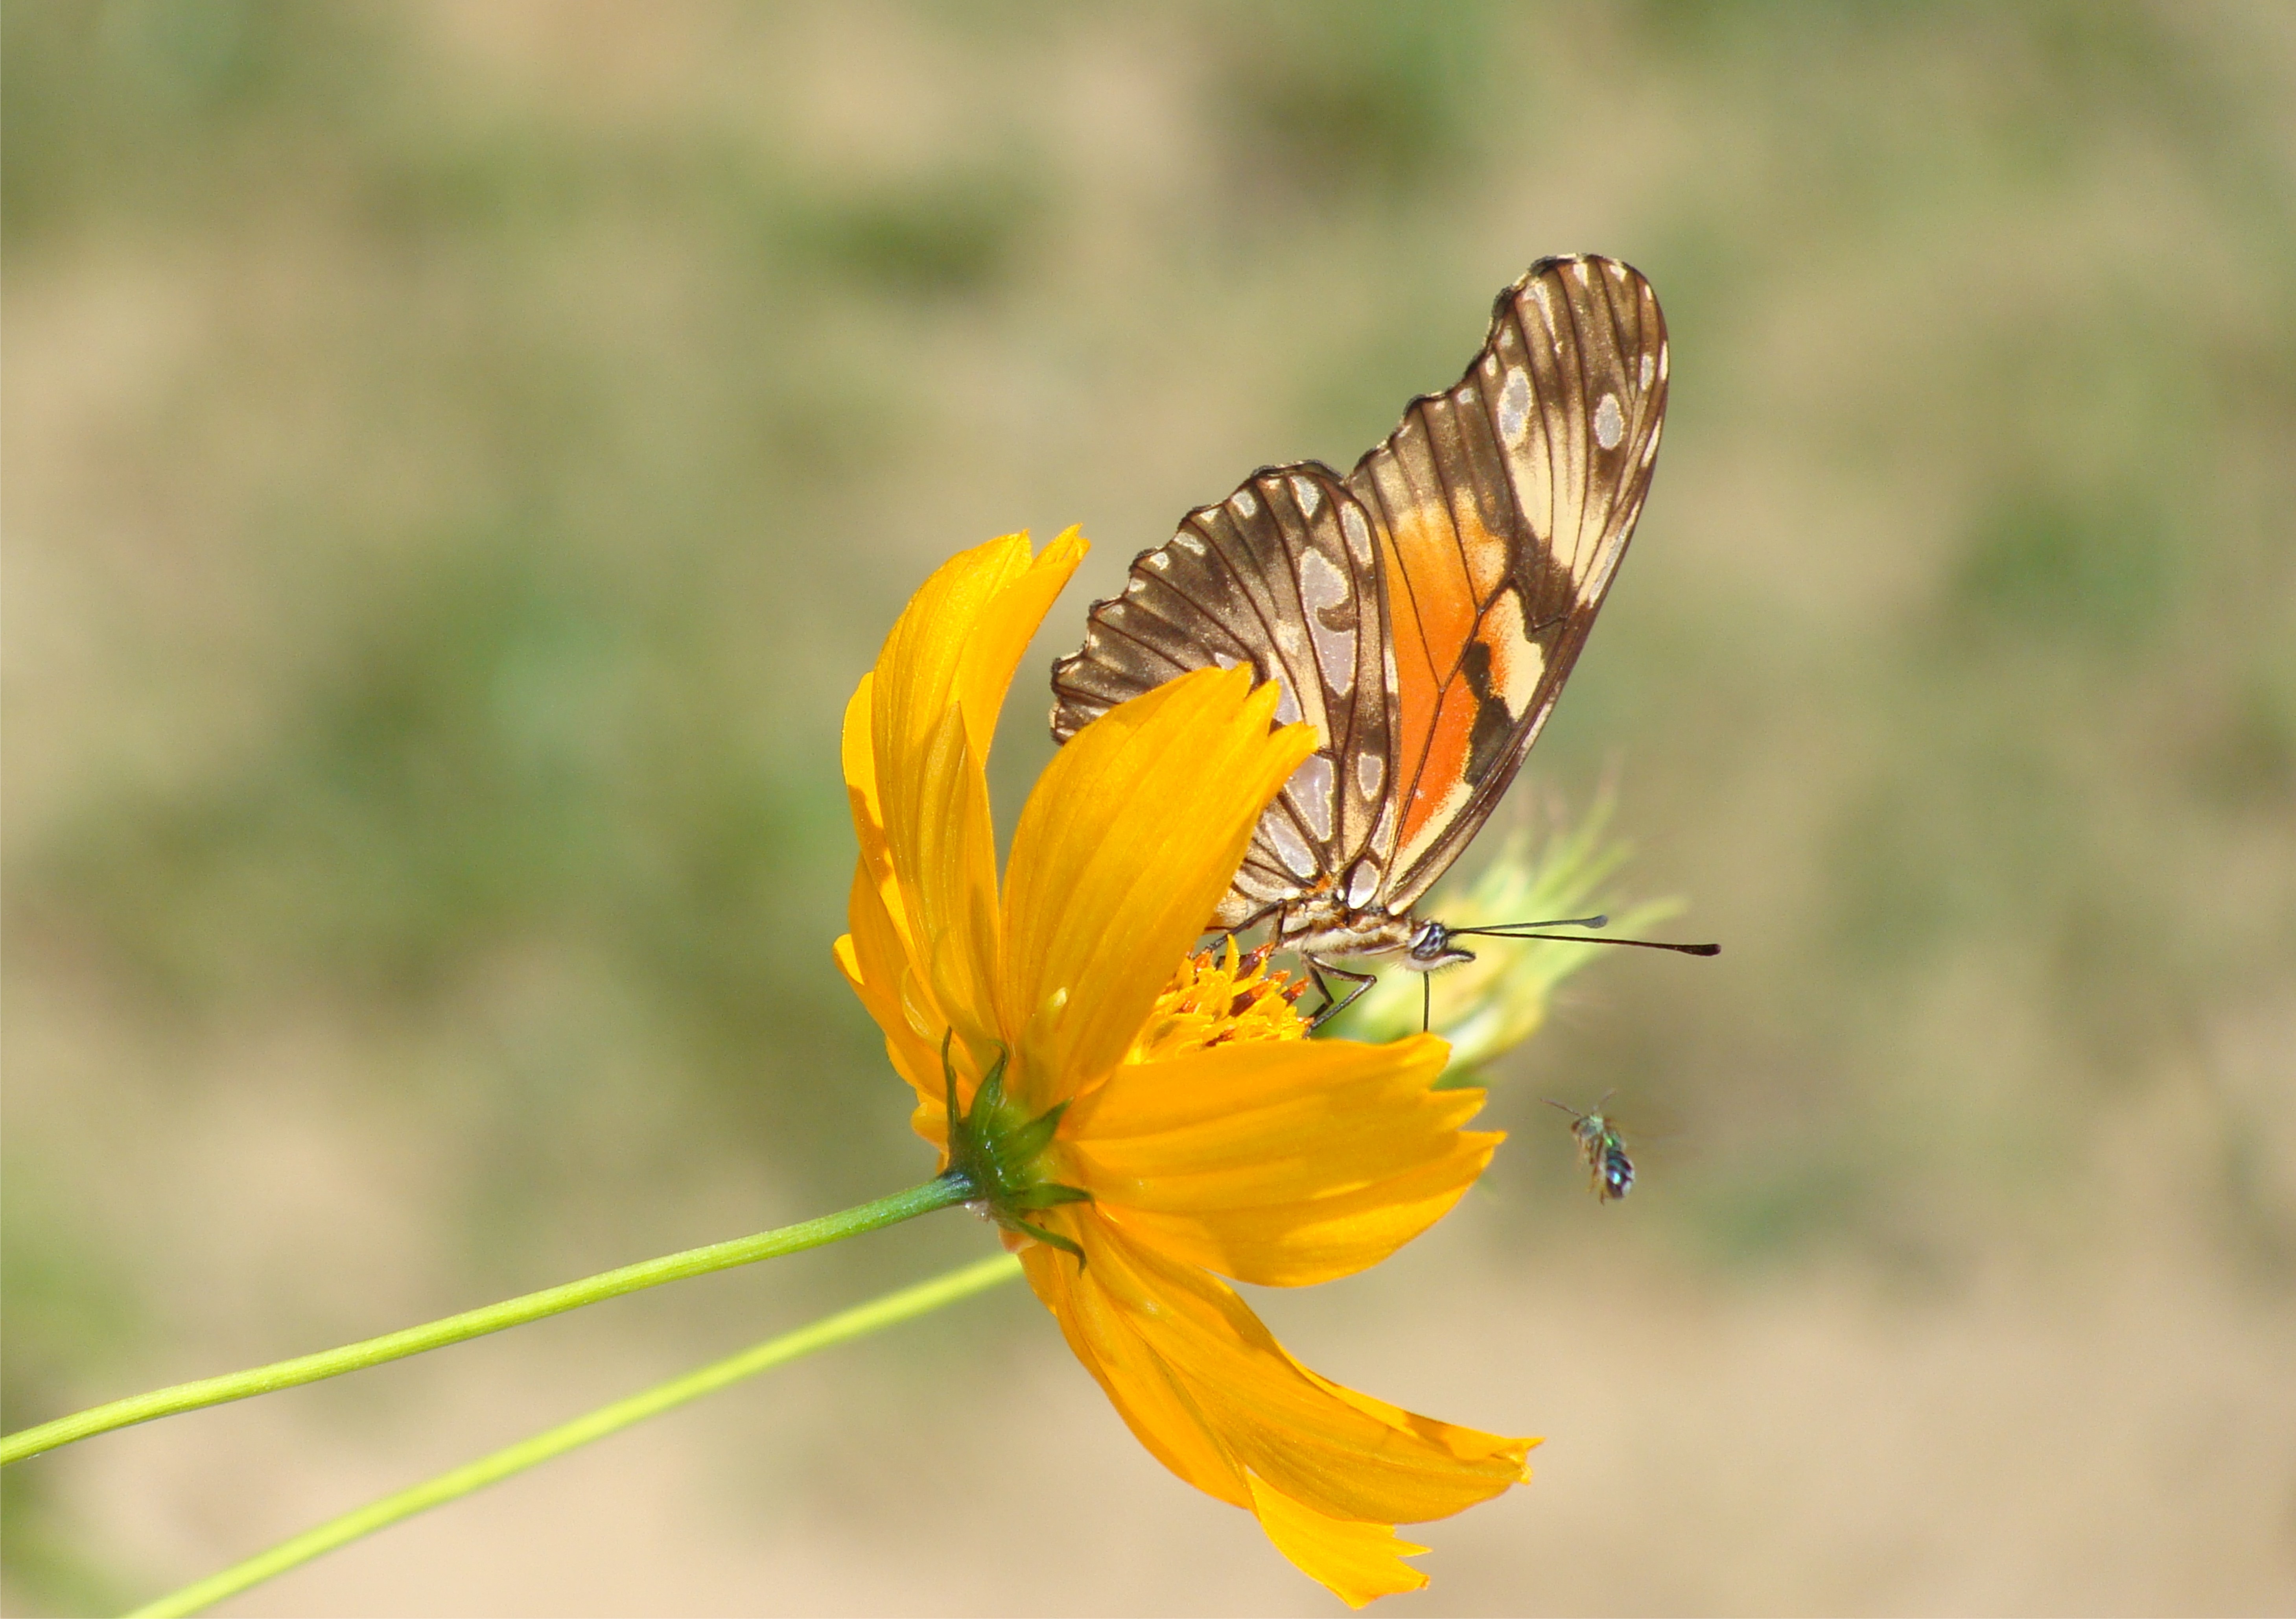
nature, meadow, prairie, flower, insect, butterfly, yellow, garden, flora, fauna, invertebrate, wildflower, close up, monarch butterfly, nectar, pieridae, macro photography, arthropod, pollinator, moths and butterflies, lycaenid, colias